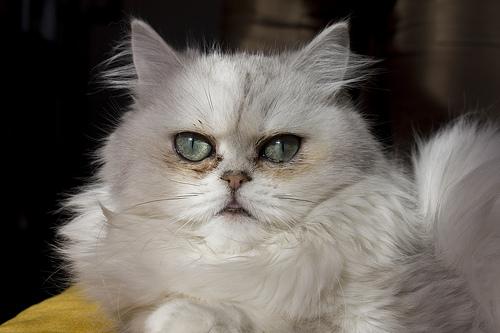
Breed: Persian